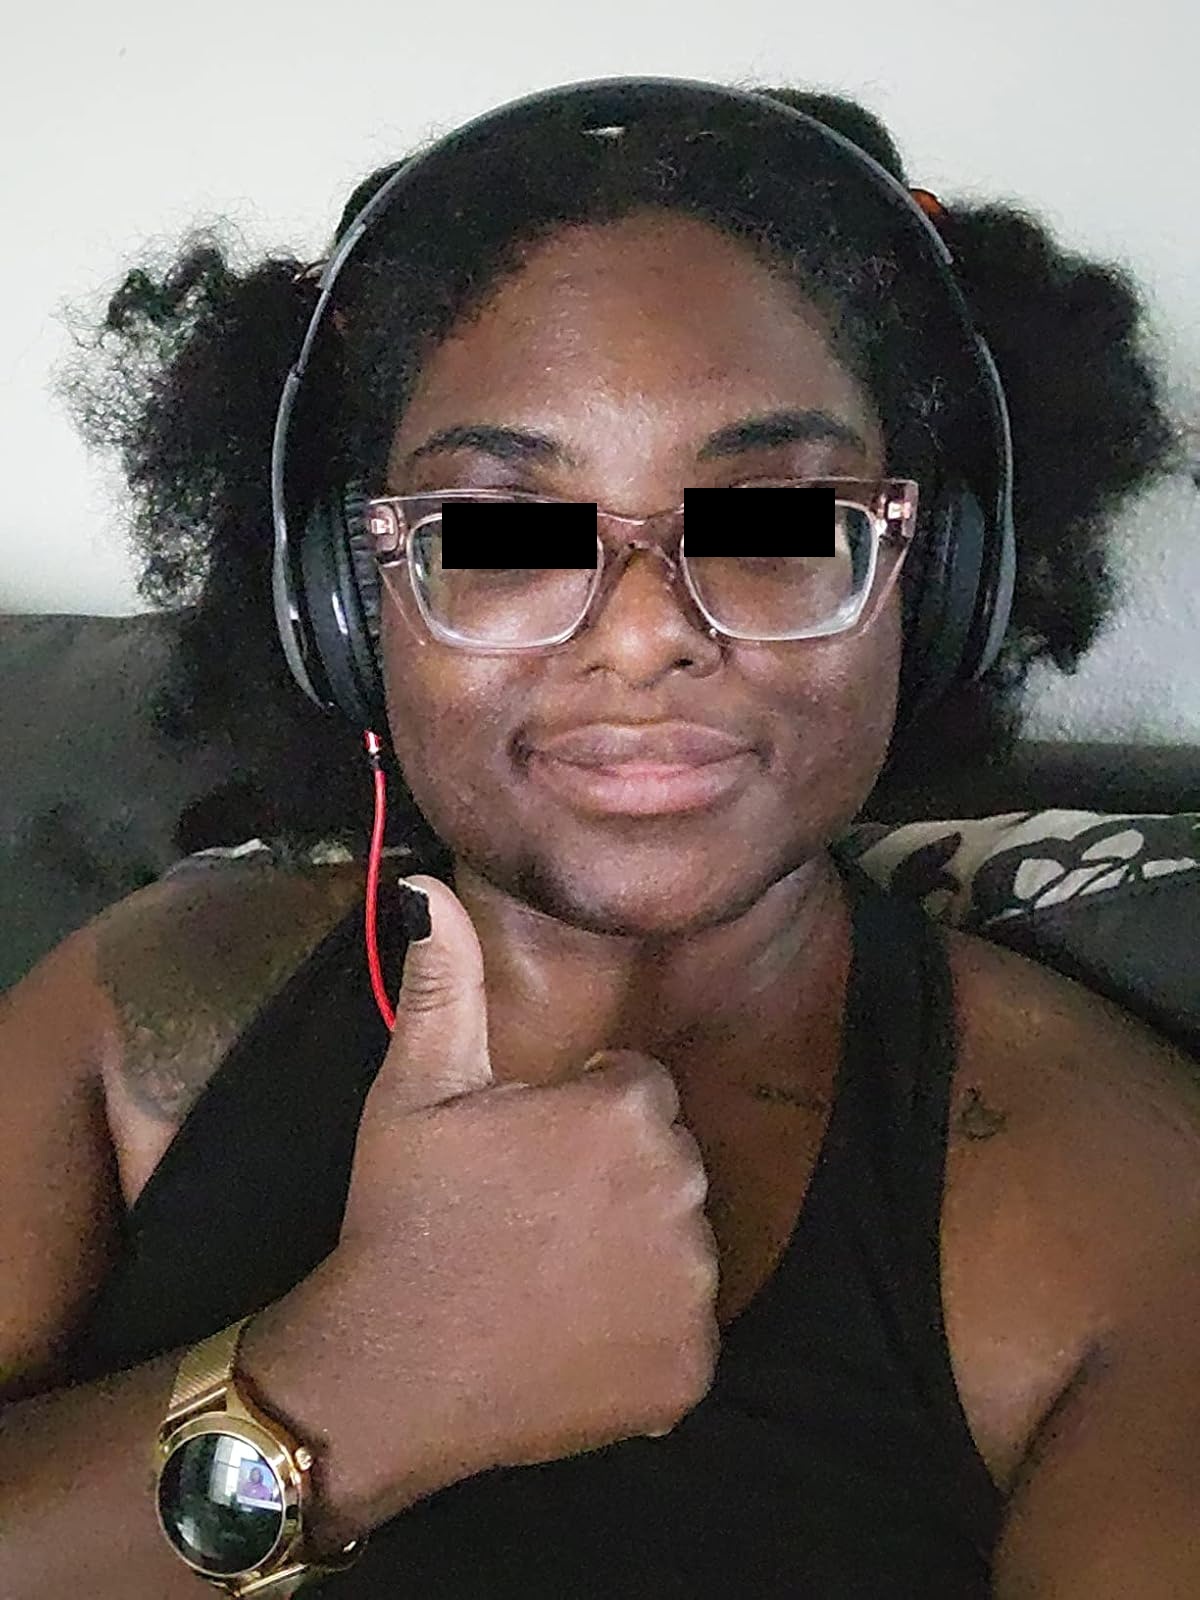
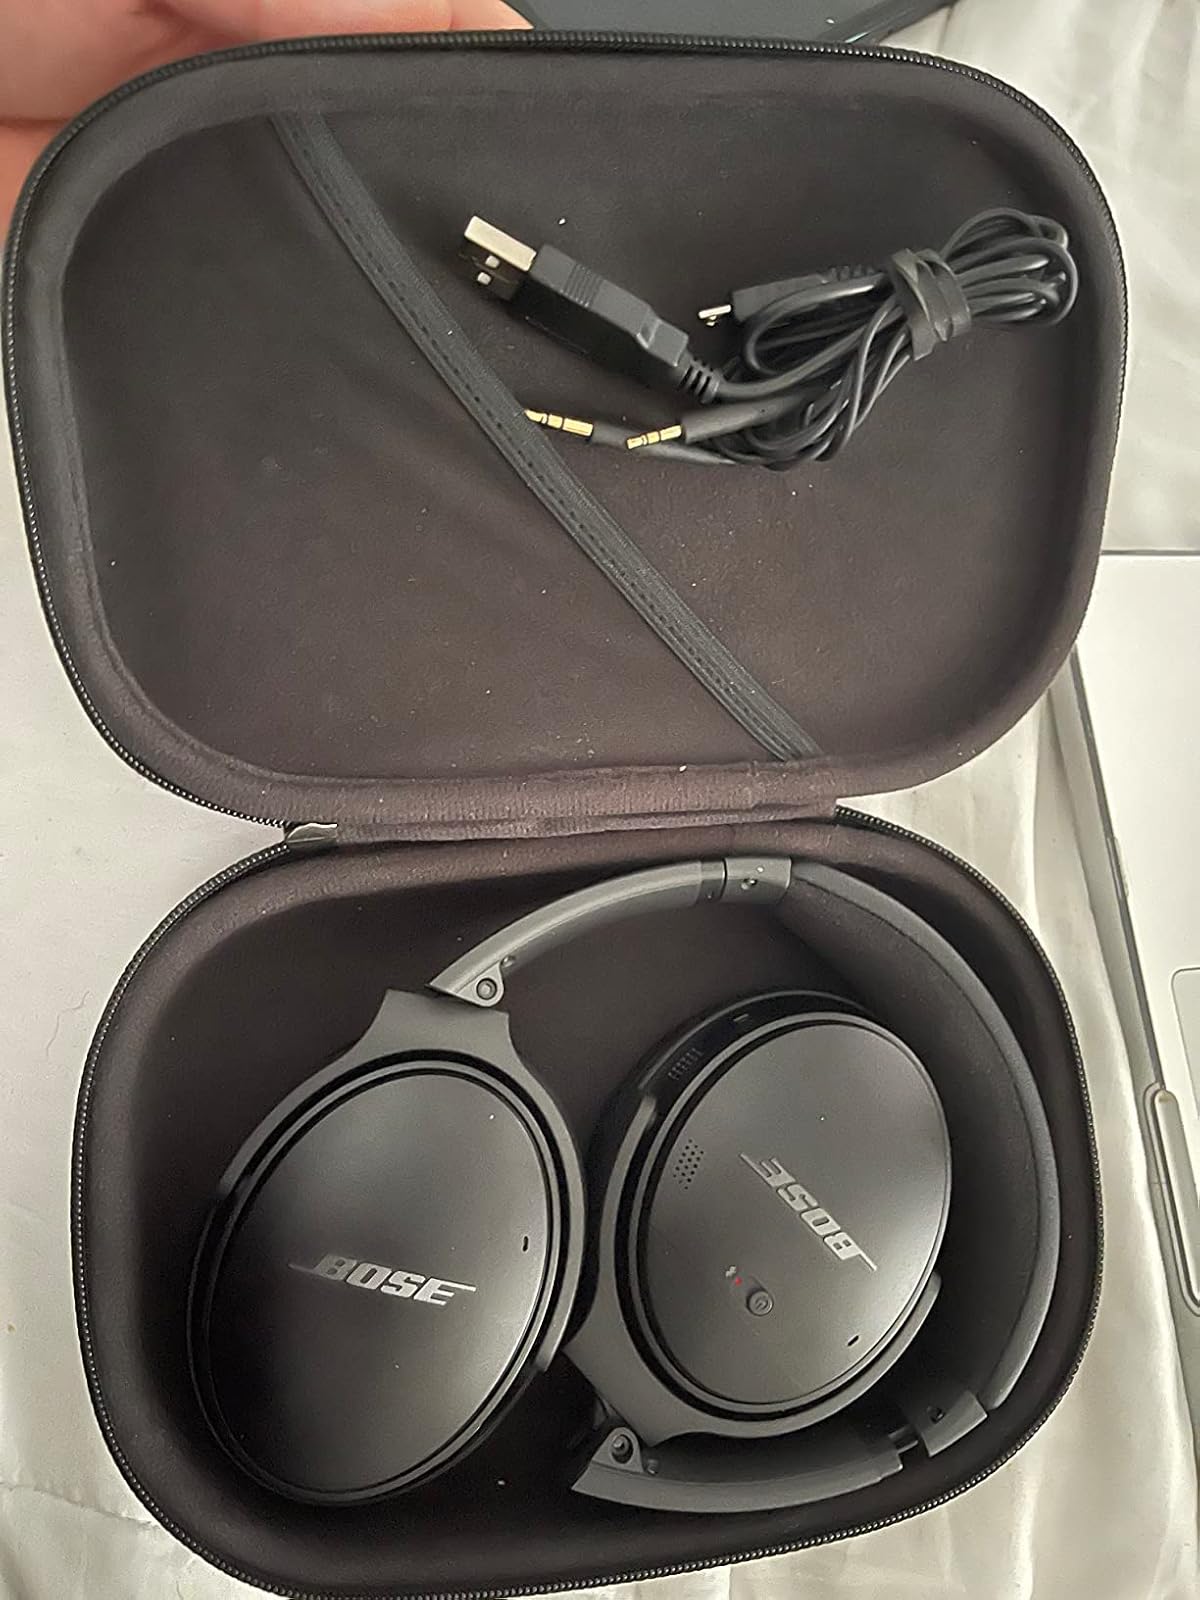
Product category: headphones
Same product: no